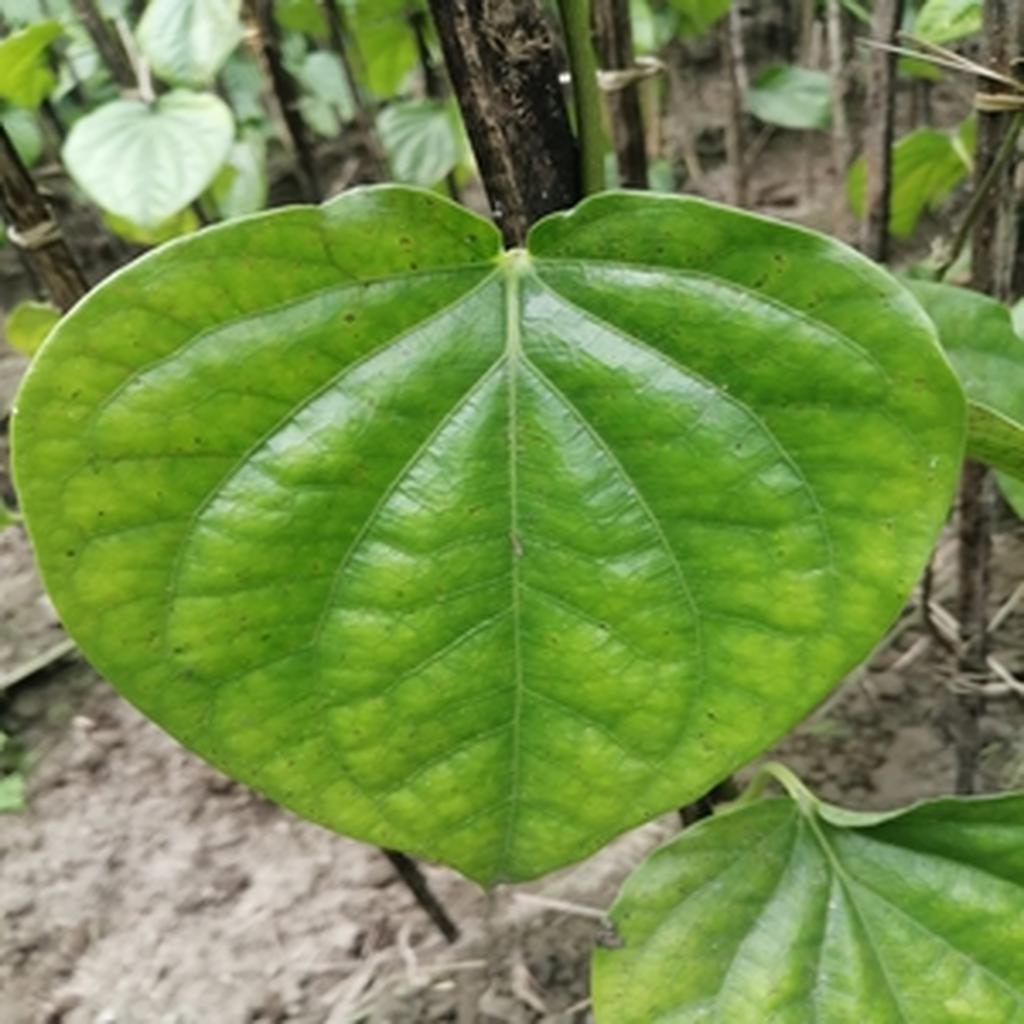
Label: Leaf_Spot